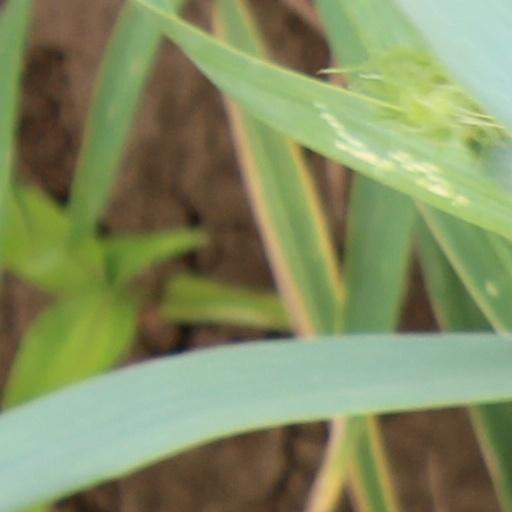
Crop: wheat